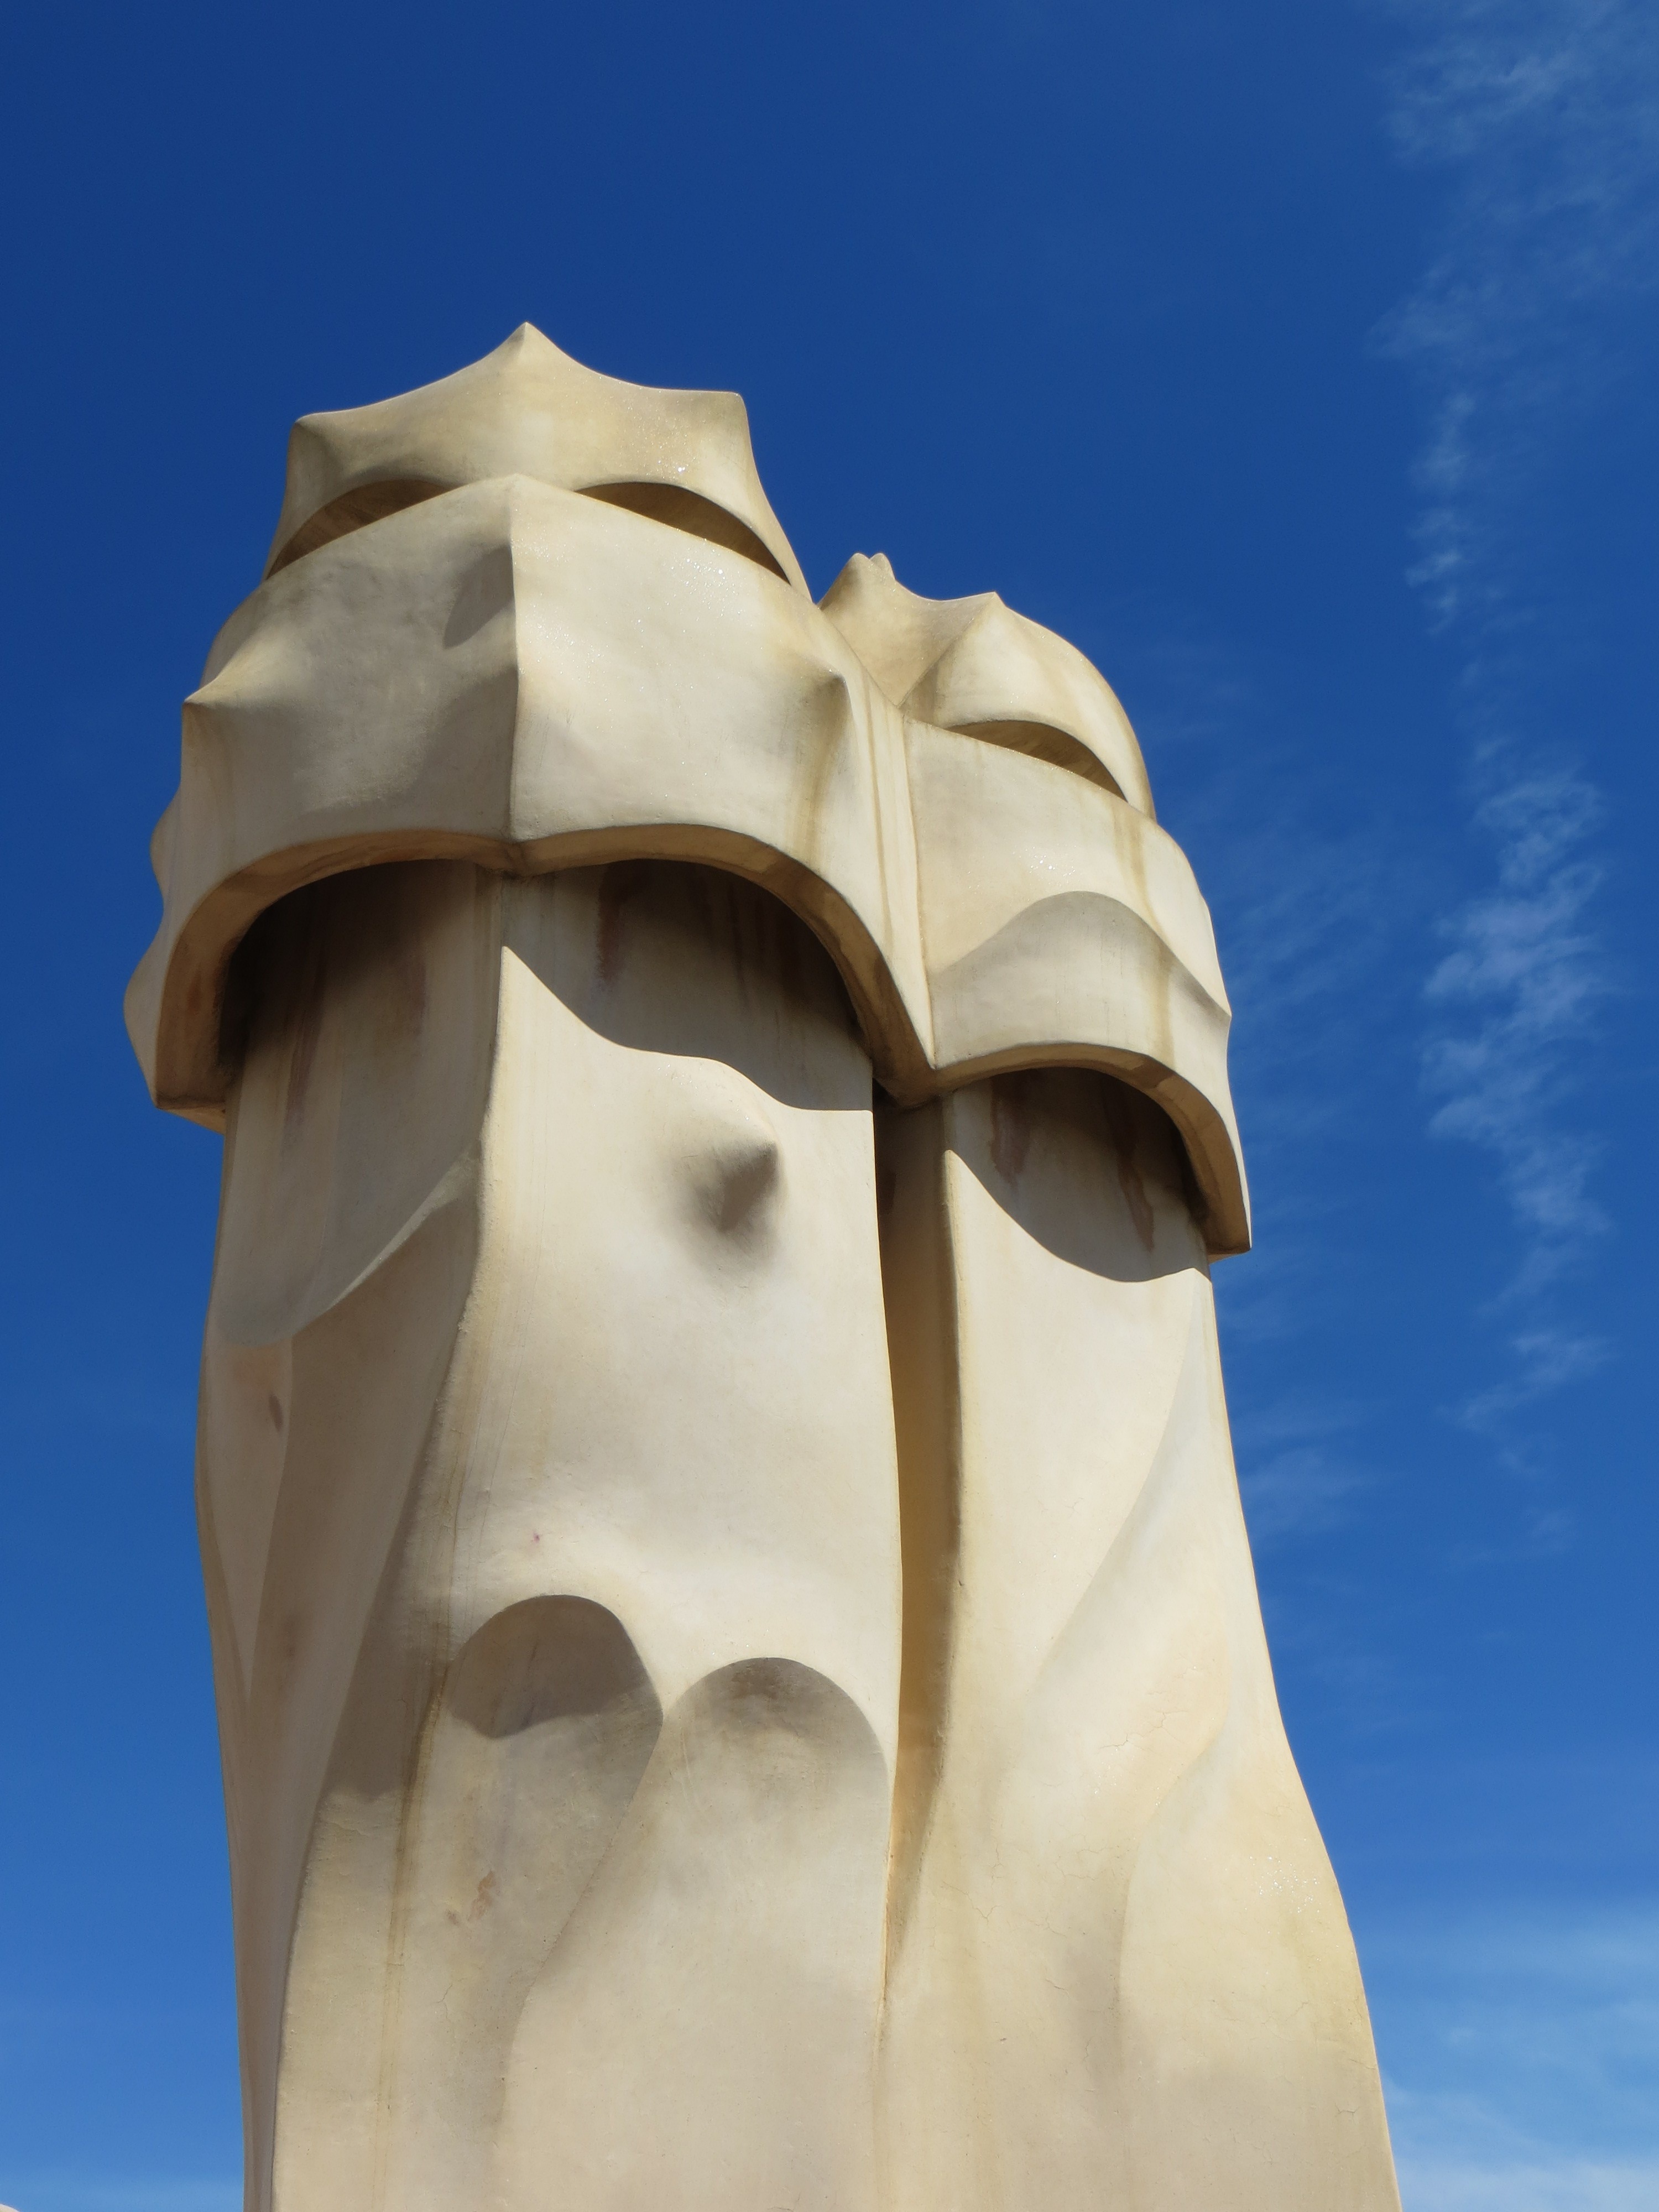
building, monument, statue, tower, artistic, barcelona, sculpture, art, spain, catalonia, gaudi, guell, casa mila, mila